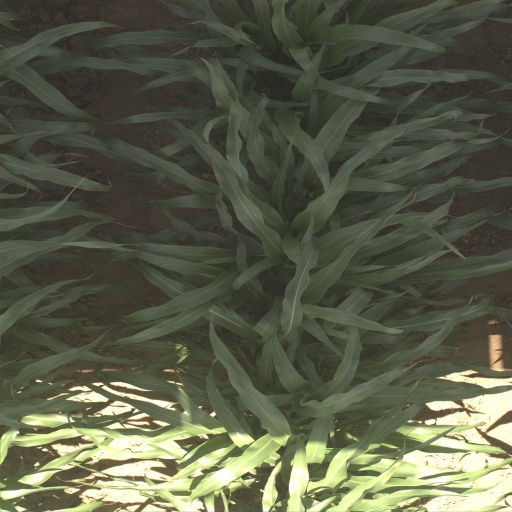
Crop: sorghum